Maaßener Gaipel

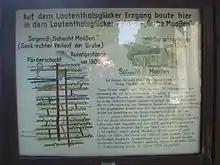
Display board by the "Maaßener Treibeschacht" in the vicinity of the Maaßener Gaipel forest inn

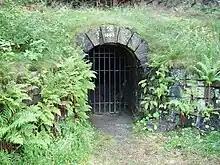
Portal of the Erzläufer Gallery along which ore from the "Maaßener Treibschacht" pit was transported for processing.

The pit known as "Grube 2., 3., 4., 5. und 6. Maß" was first mentioned in 1622. But at some time before 1676 it was renamed the "Grube St. Thomas" ("St. Thomas Pit") and, in 1681, the mine became part of the "Lautenthals Glück" Pit.